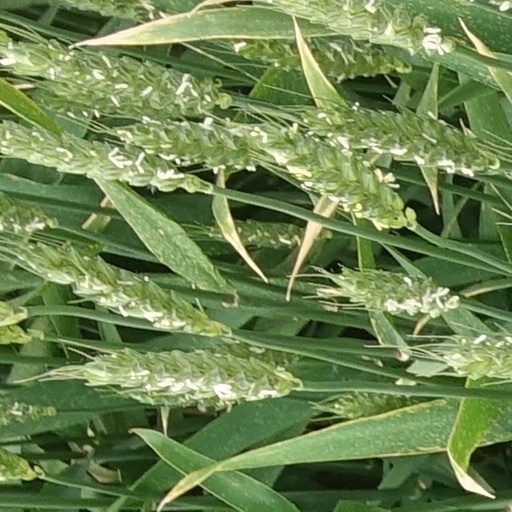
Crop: wheat